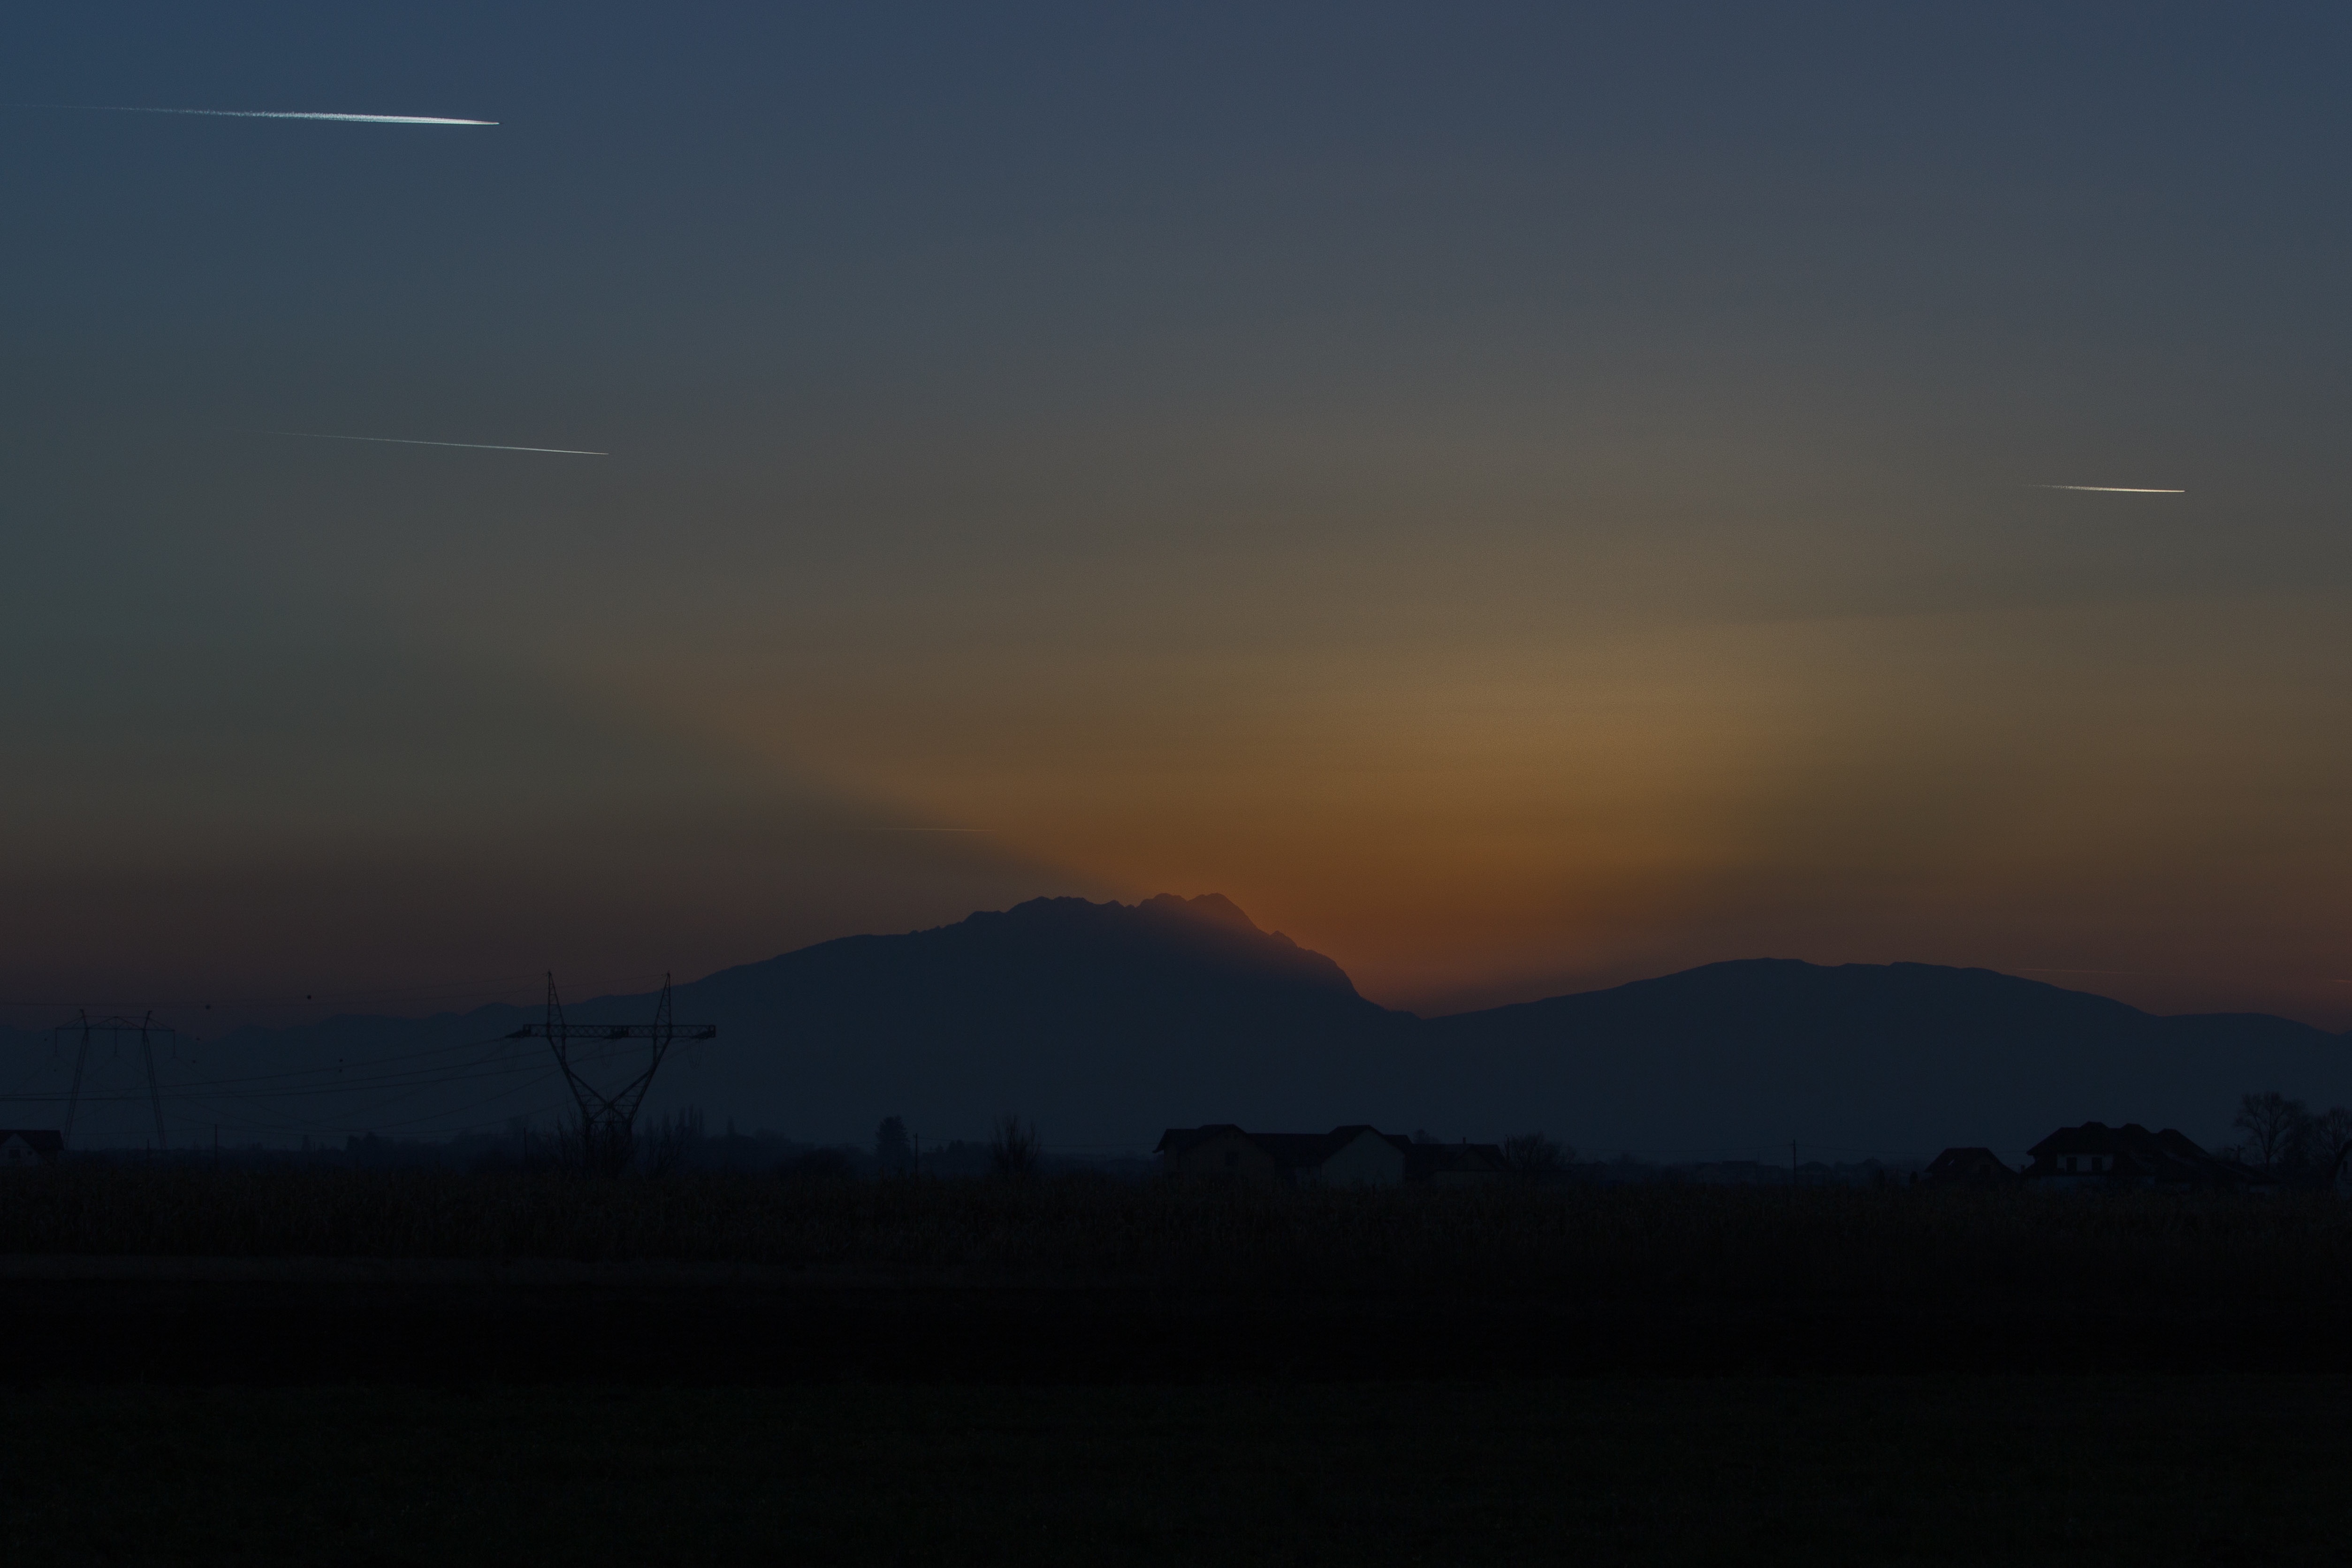
horizon, mountain, cloud, sky, sunrise, sunset, mist, morning, hill, dawn, atmosphere, dusk, evening, haze, darkness, plain, afterglow, astronomical object, atmospheric phenomenon, red sky at morning